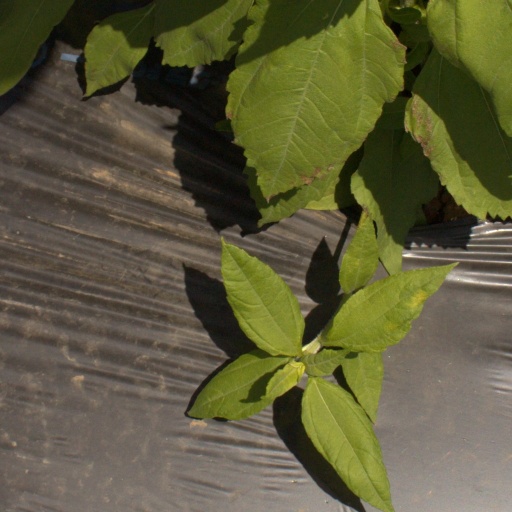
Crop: Jerusalem artichoke